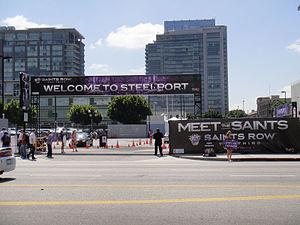
Saints Row: The Third est un jeu vidéo développé par Volition, Inc. et édité par THQ en 2011 sur PlayStation 3, Xbox 360 et Windows. Le jeu s'apparente à un GTA-like axé sur la guerre des gangs. Officiellement dévoilé lors de l'E3 2011, le jeu est sorti en novembre 2011. Une version remaster, développé par Sperasoft est annoncé pour mai 2020 sur PlayStation 4, Xbox One et PC.